'R Xmas

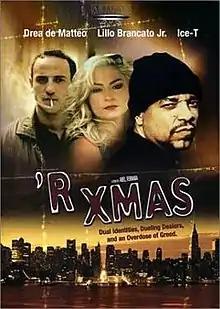
Film Poster

R Xmas is a 2001 American crime film directed by Abel Ferrara. It was screened in the Un Certain Regard section at the 2001 Cannes Film Festival.